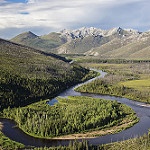
Scene: Outdoor